Reflection seismology

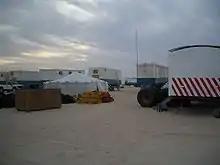
Desert land seismic camp

In addition to reflections off interfaces within the subsurface, there are a number of other seismic responses detected by receivers and are either unwanted or unneeded: